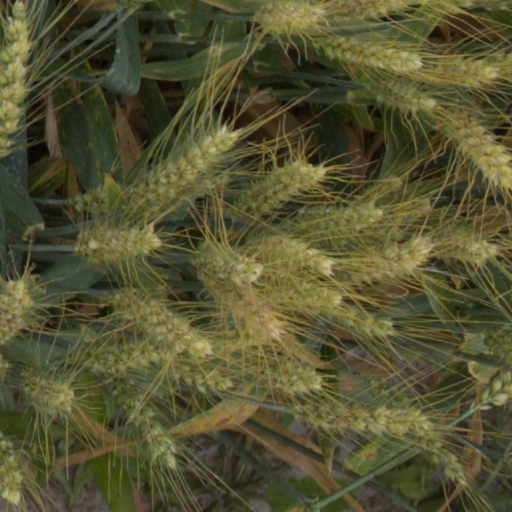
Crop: wheat